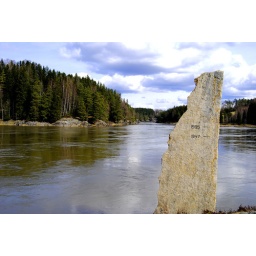
A rock by the Fossum bridge in Askim. Photo: Morten Brunslid / Visit Oslofjord